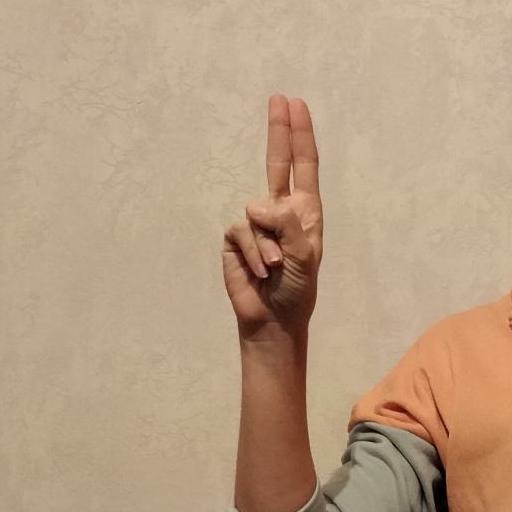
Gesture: two_up